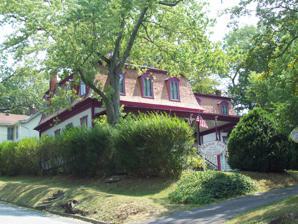
Building: Sloat-Horn-Rossell House
Country: United States of America
Year built: 1879
Historic house in West Virginia, United States United States historic place Sloat-Horn-Rossell House U.S. National Register of Historic Places U.S. Historic district Contributing property Sloat-Horn-Rossell House, July 2011 Sloat-Horn-Rossell House Show map of Eastern Panhandle of West Virginia Sloat-Horn-Rossell House Show map of West Virginia Sloat-Horn-Rossell House Show map of the United States Location 234 Fairfax St., Berkeley Springs, West Virginia Coordinates 39°37′37″N 78°13′34″W / 39.62694°N 78.22611°W / 39.62694; -78.22611 Area 0.5 acres (0.20 ha) Built 1879 Architect Hunter, John W. & J. D. Architectural style Second Empire NRHP reference No. 84003643 Added to NRHP August 23, 1984 Sloat-Horn-Rossell House , also known as "The Manor," is a historic home located at Berkeley Springs , Morgan County, West Virginia .  It was built in 1879, and is a large two-story Second Empire style dwelling with board-and-batten siding. It is roughly L-shaped consisting of a roughly square main unit and a smaller rectangular kitchen and servant quarter extension. It was listed on the National Register of Historic Places in 1984. It is located within the Town of Bath Historic District , listed on the National Register of Historic Places in 2009. References